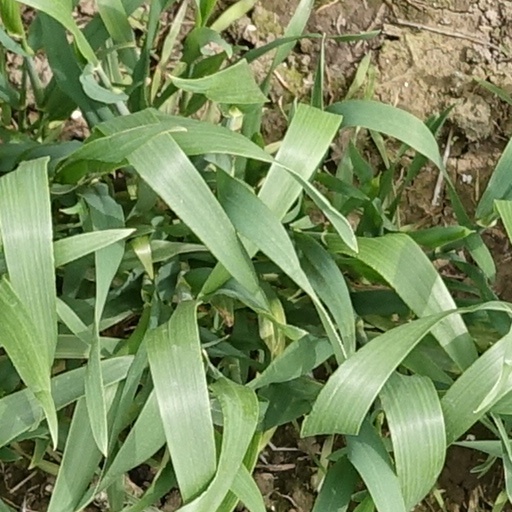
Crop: wheat